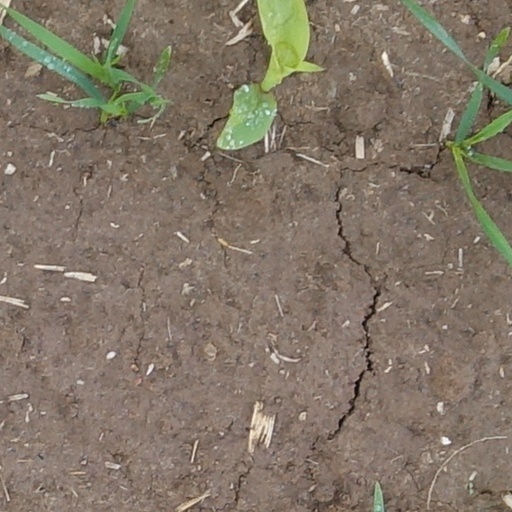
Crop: wheat